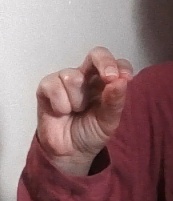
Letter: gaaf